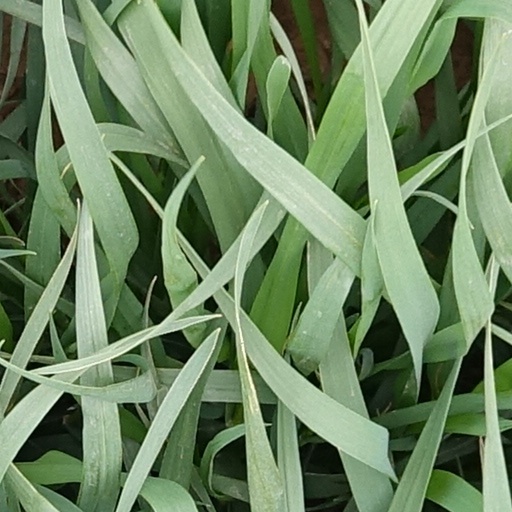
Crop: wheat